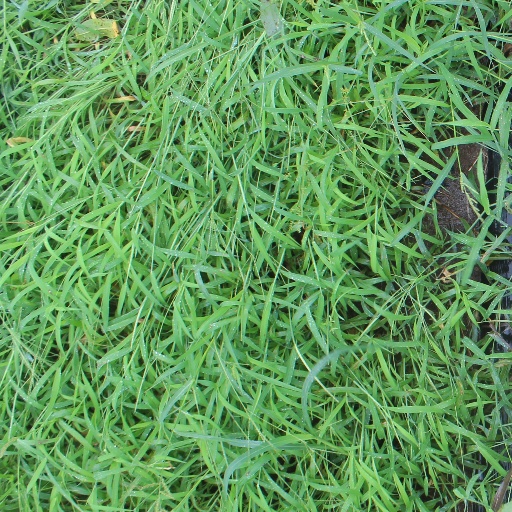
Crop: sorghum